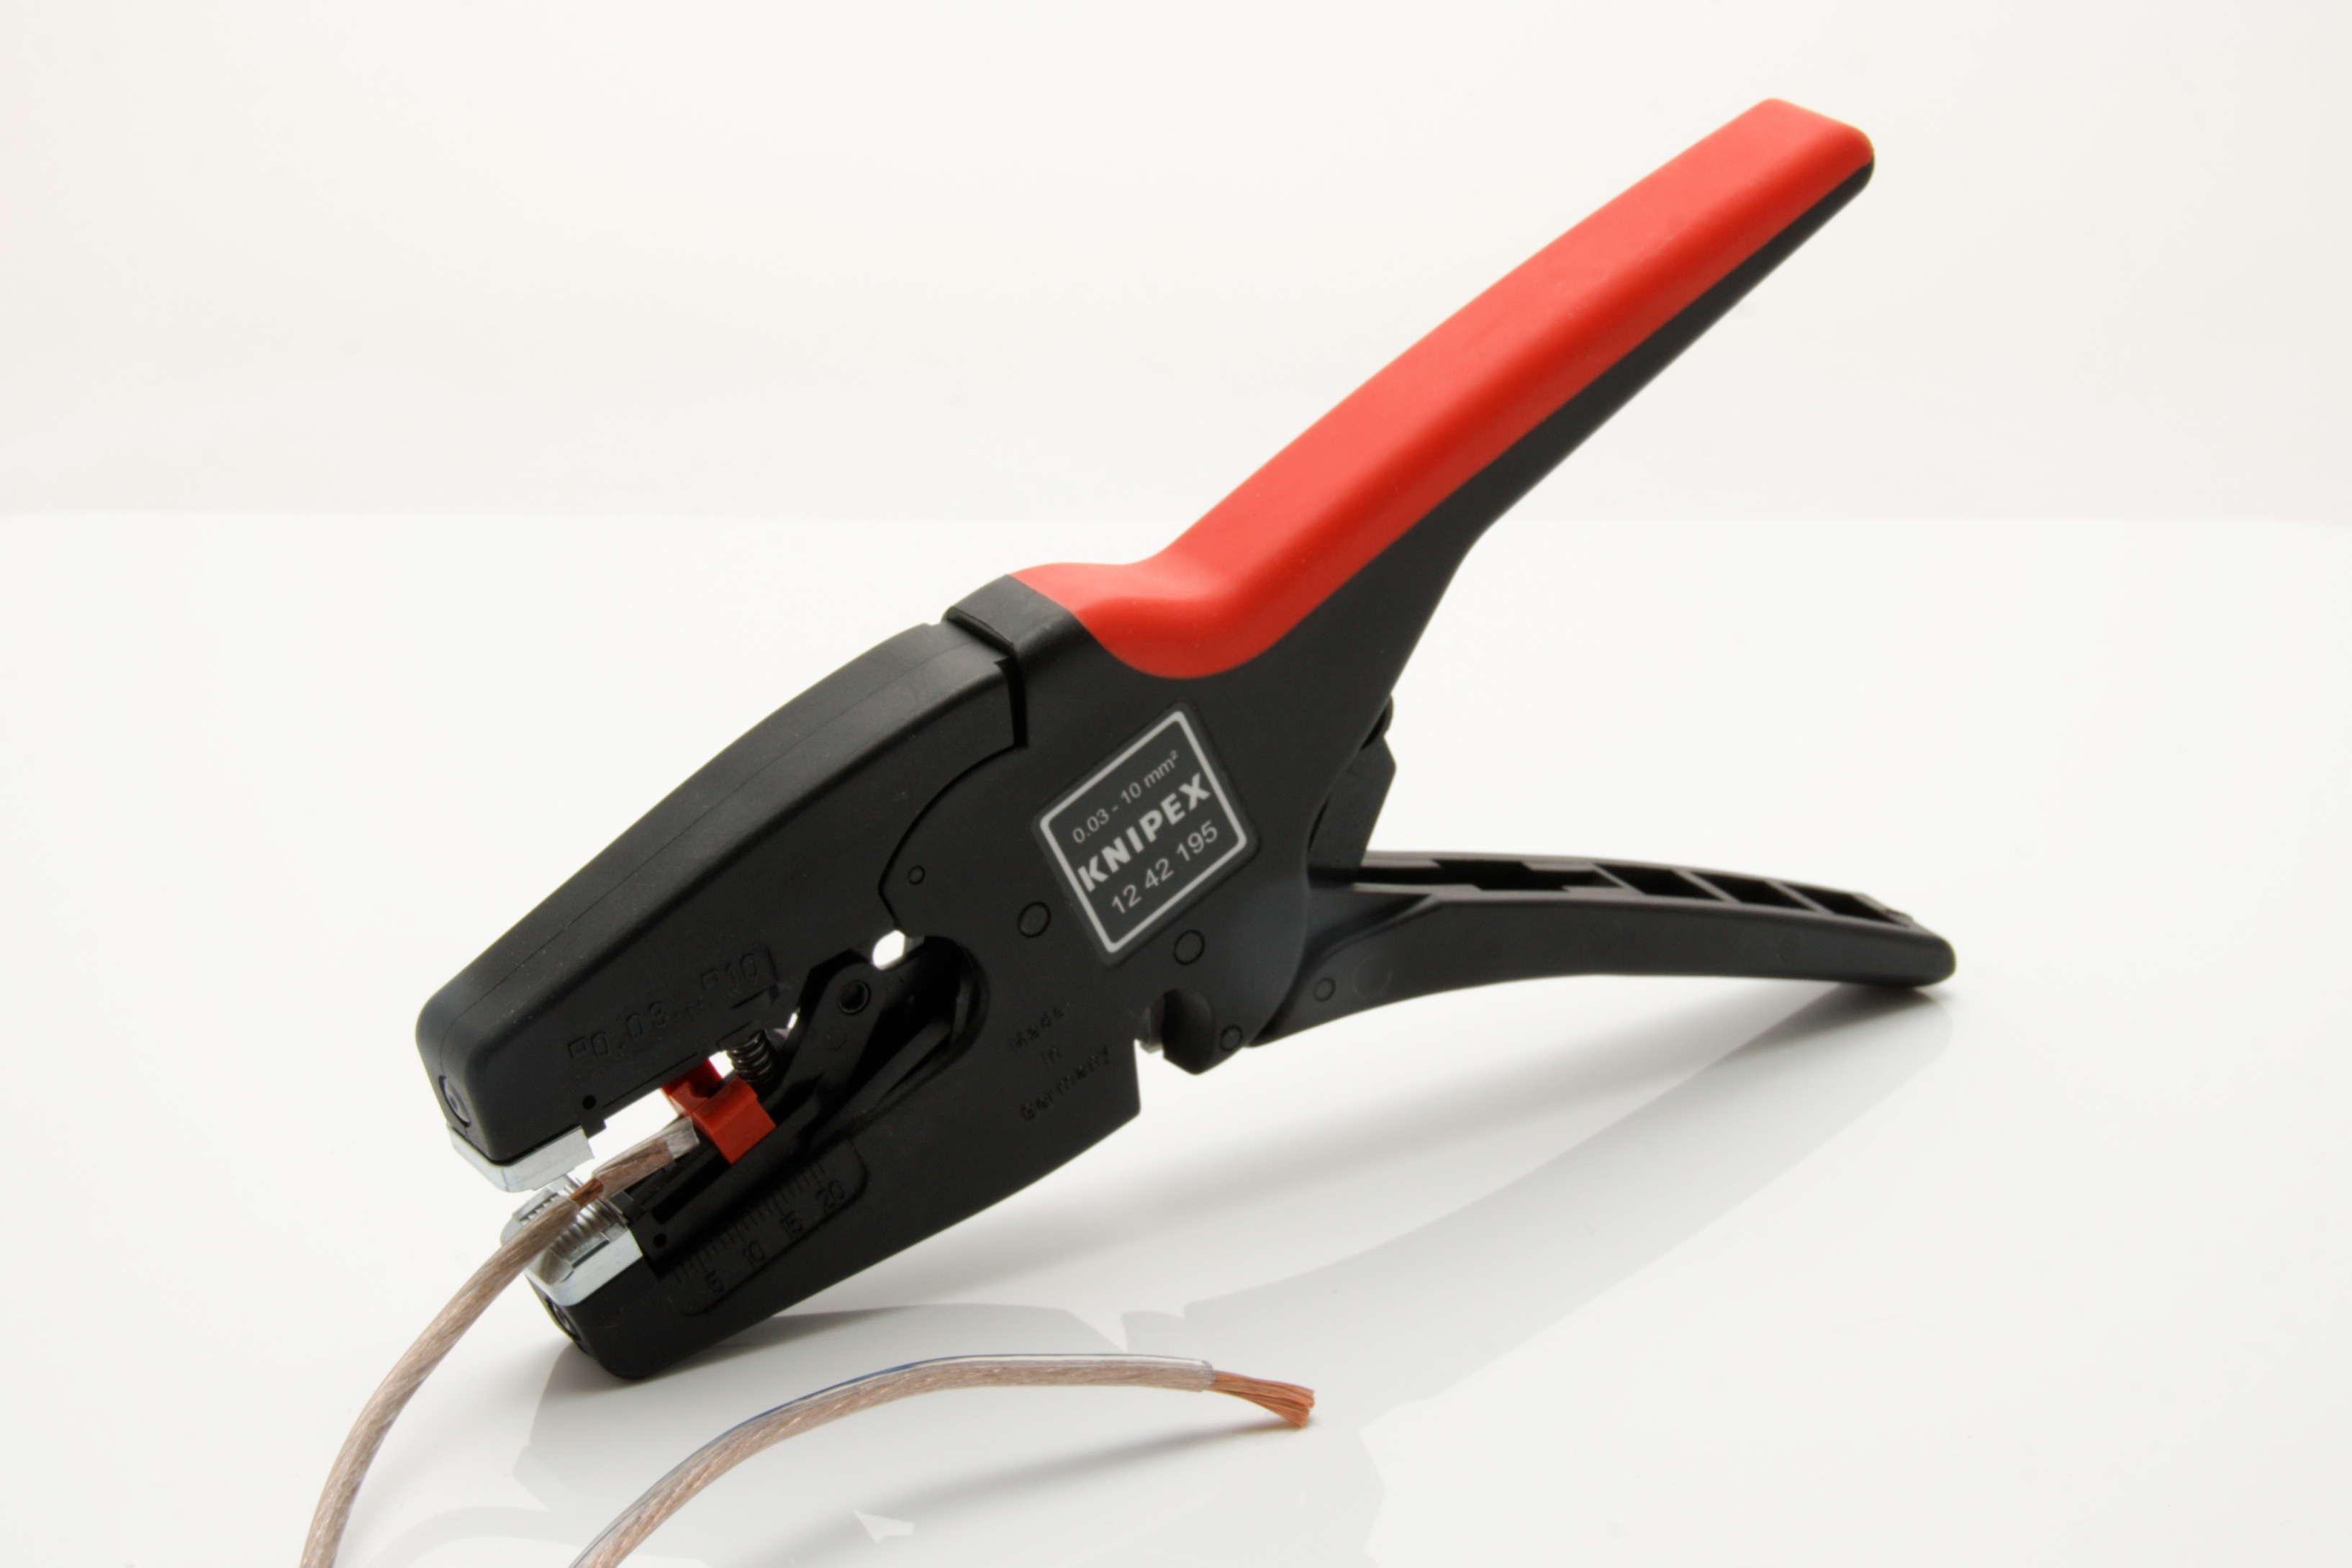
hand, tool, craft, pliers, wire stripper